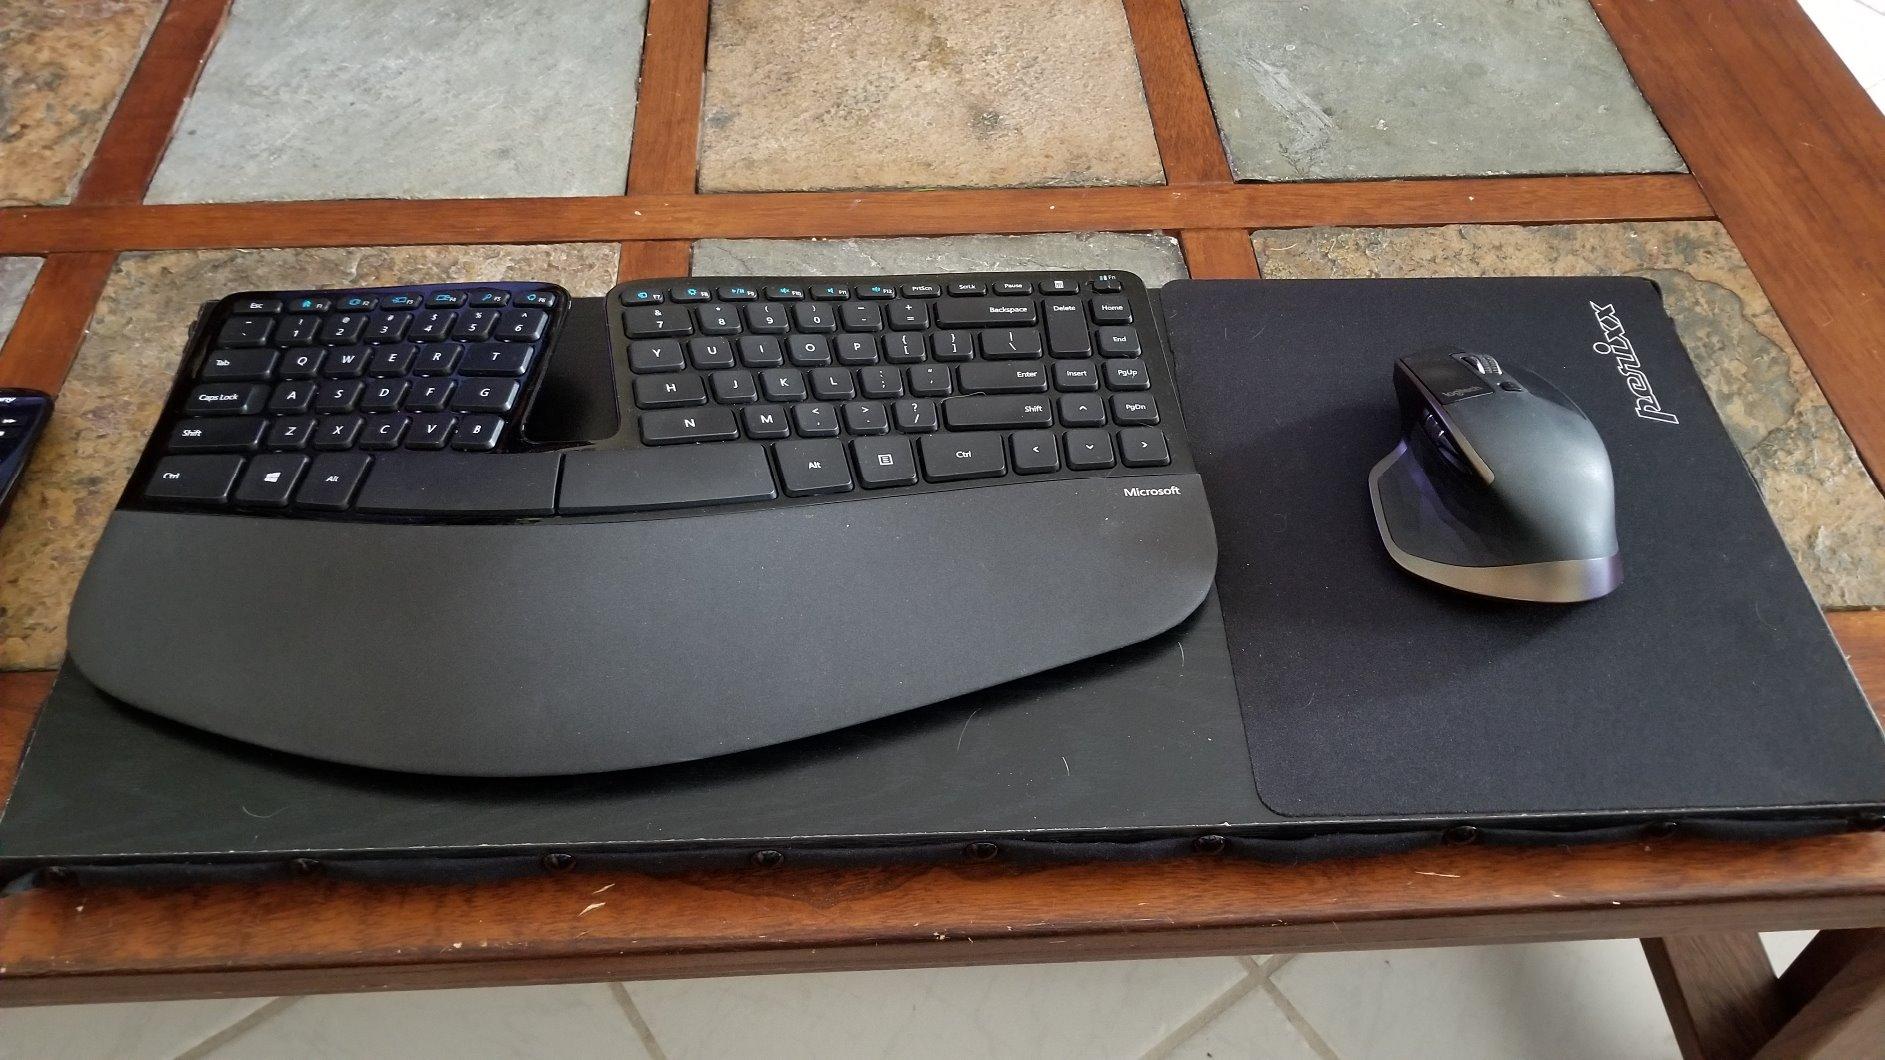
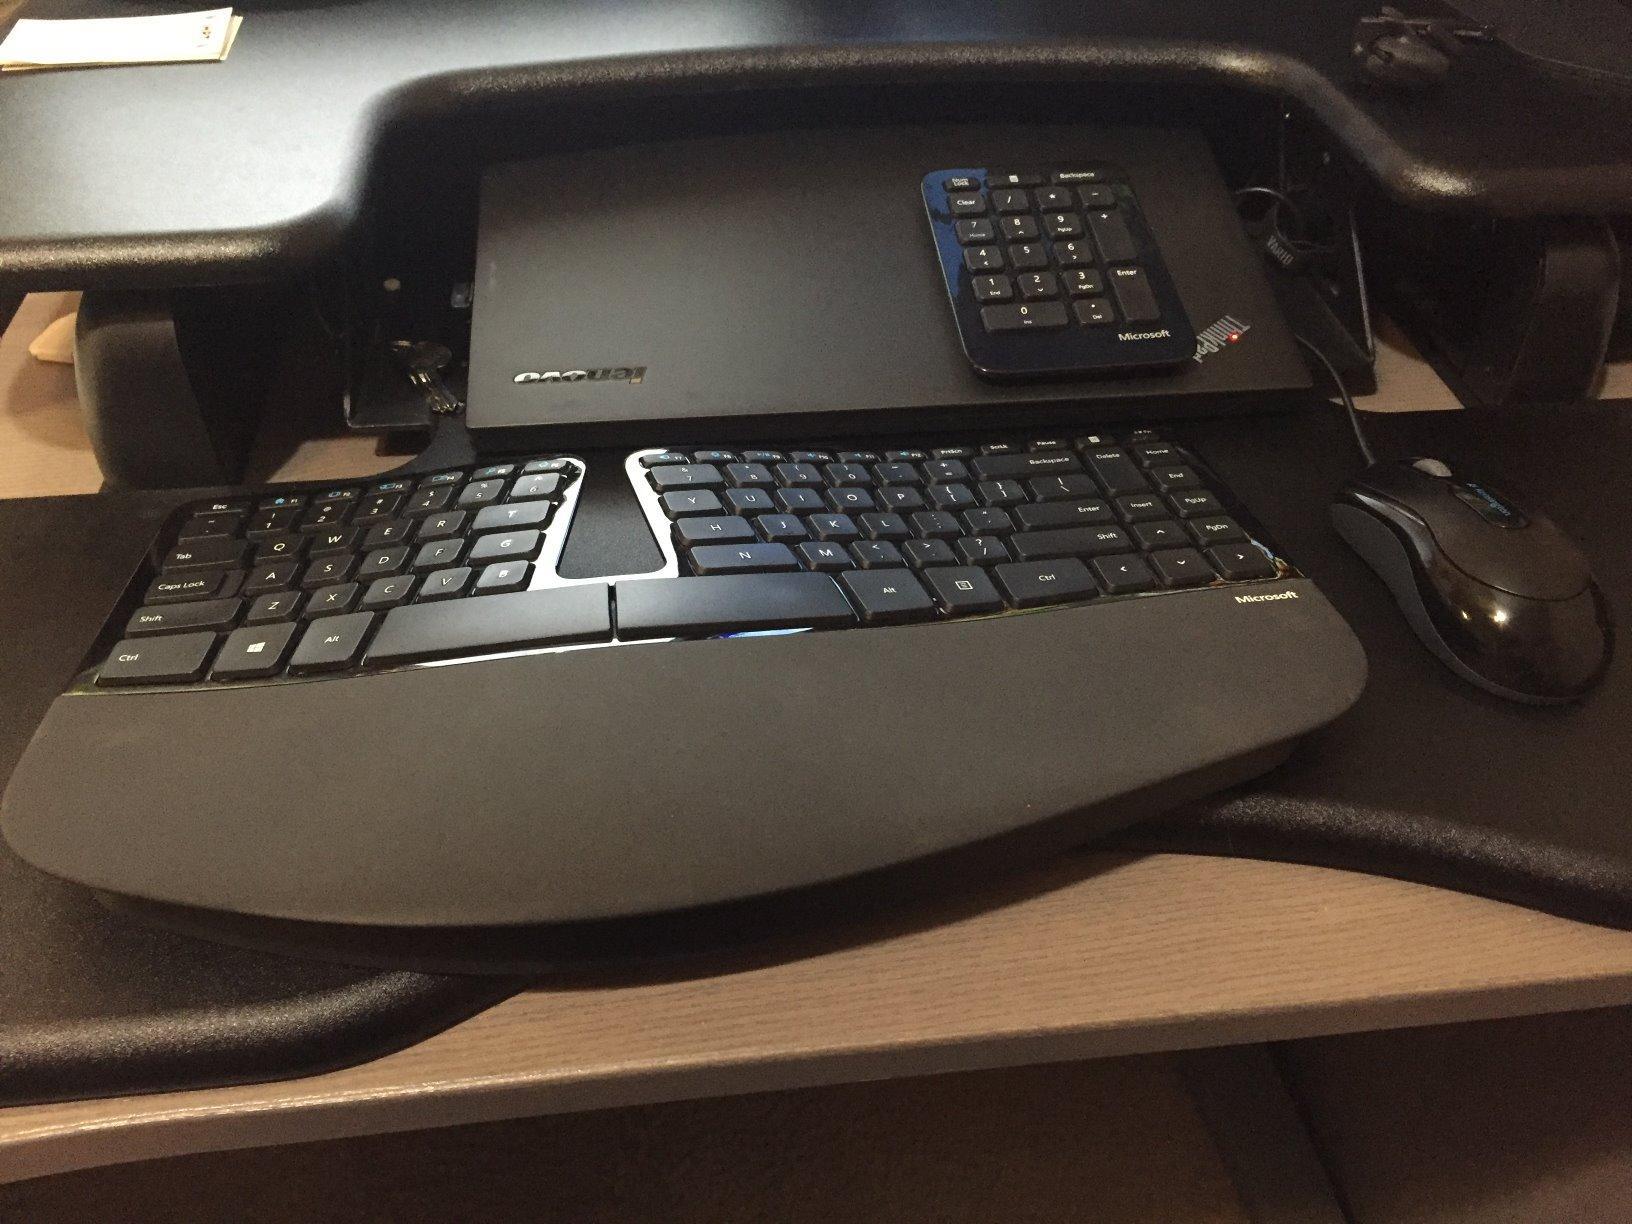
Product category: keyboard
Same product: yes